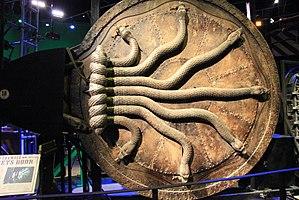
Le château de Poudlard, imaginé par J. K. Rowling pour l'univers de la série Harry Potter se compose de nombreux lieux formant le décor des aventures du héros sorcier et de ses acolytes. Cet article répertorie ː